Creme de papaya
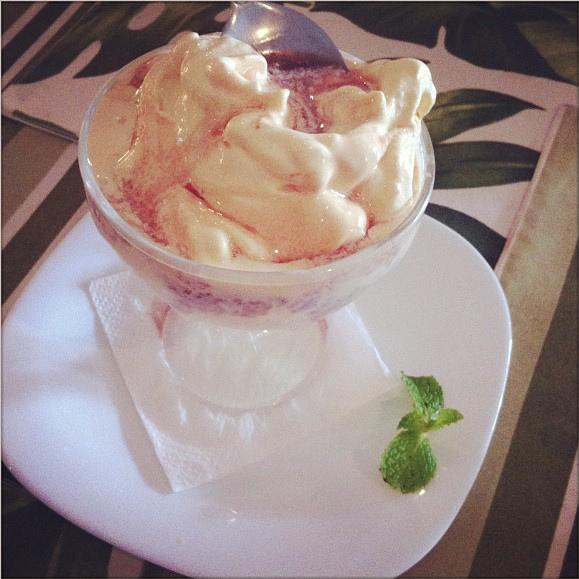
Also known as:
it - Italian: Crema di papaia
ja - Japanese: クリーム・ド・パパイヤ
vi - Vietnamese: Creme de papaya
Category: dessert (dessert, papaya, ice cream)
Cuisine: Brazilian
Associated cuisines: Brazilian
Area: Brazil
Countries: Brazil
Region: South America, , , ,
The dish is a papaya blended with vanilla ice cream.